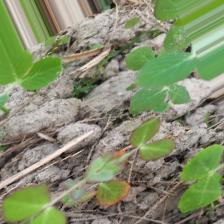
Label: Lentil Rust